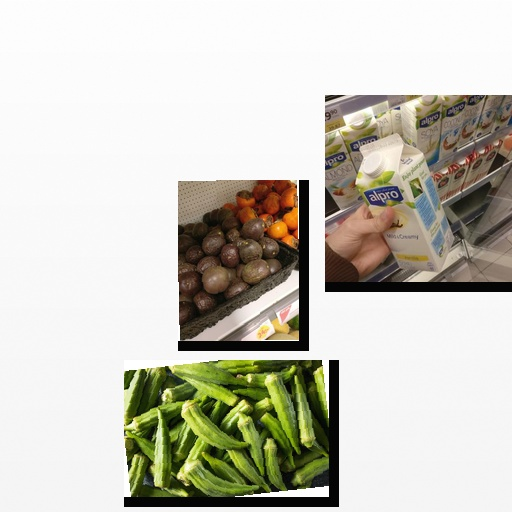
Food items: passion_fruit, okra, soyghurt